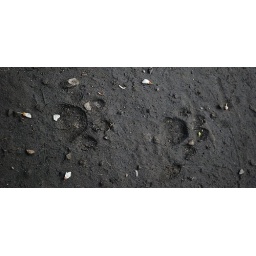
tiger cub pugmarks in Manas Tiger Reserve......